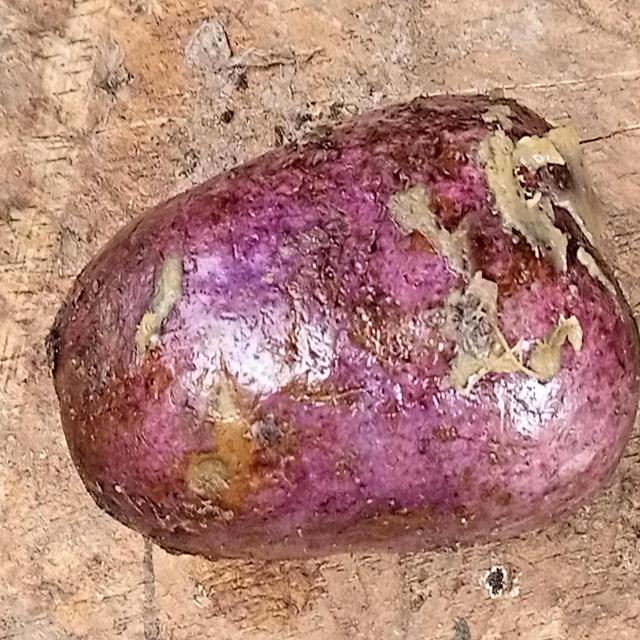
Plum grade: rotten